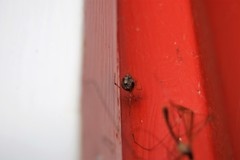
Species: Parasteatoda_tepidariorum